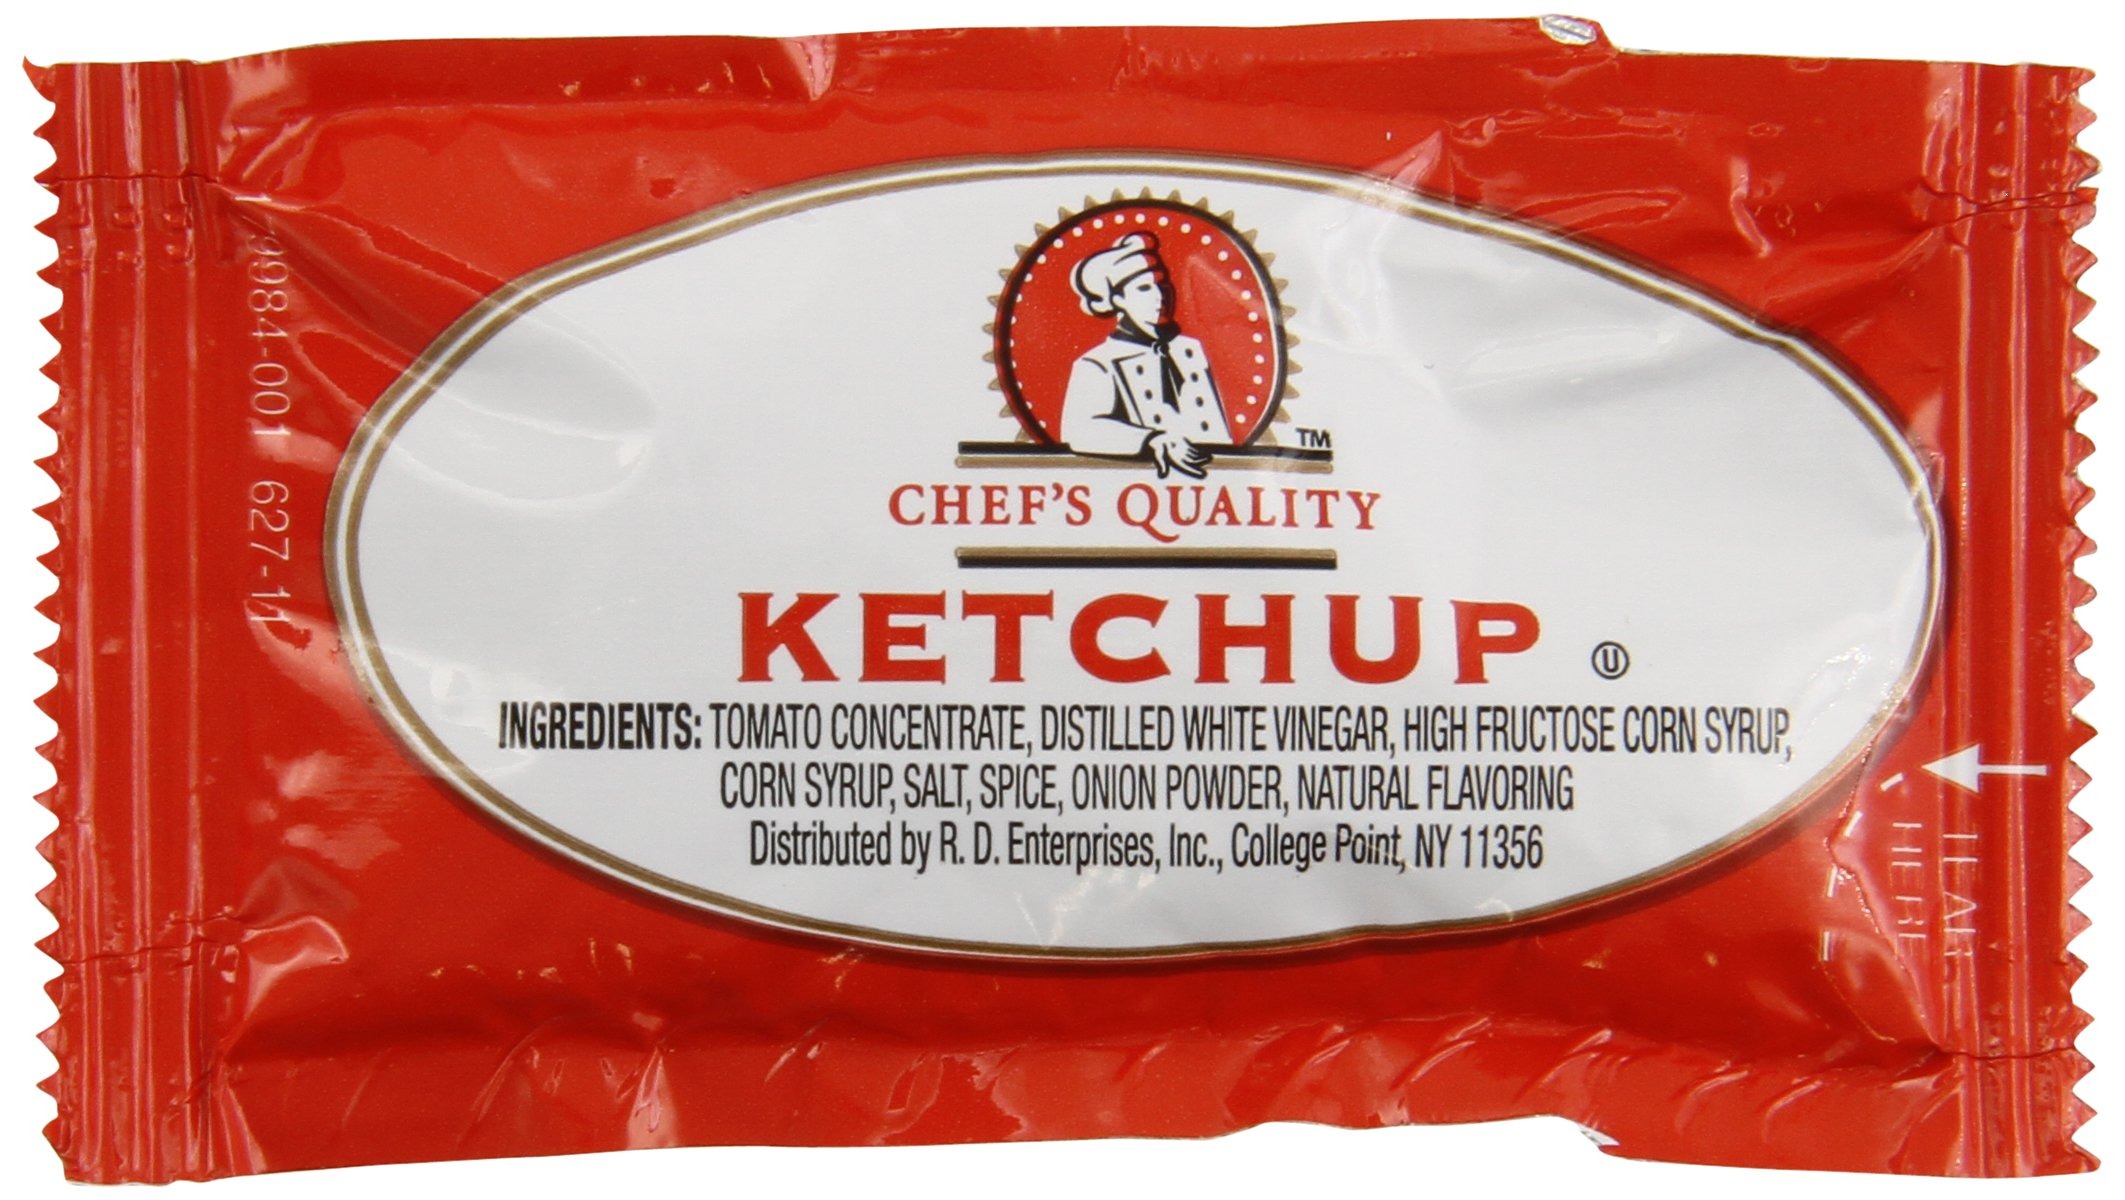
Item Name: Chef's Quality Tomato Ketchup, 1000 Count
Bullet Point 1: Product Type:Condiment
Bullet Point 2: Item Package Dimension:16.408 Centimetersl X30.200 Centimeters W X39.598 Centimeters H
Bullet Point 3: Item Package Weight:8.092 Kilograms
Bullet Point 4: Item Package Quantity :1
Value: 1000.0
Unit: count

Price: 42.99